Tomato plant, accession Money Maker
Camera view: vertical (180 deg); turntable rotation: 180 degrees
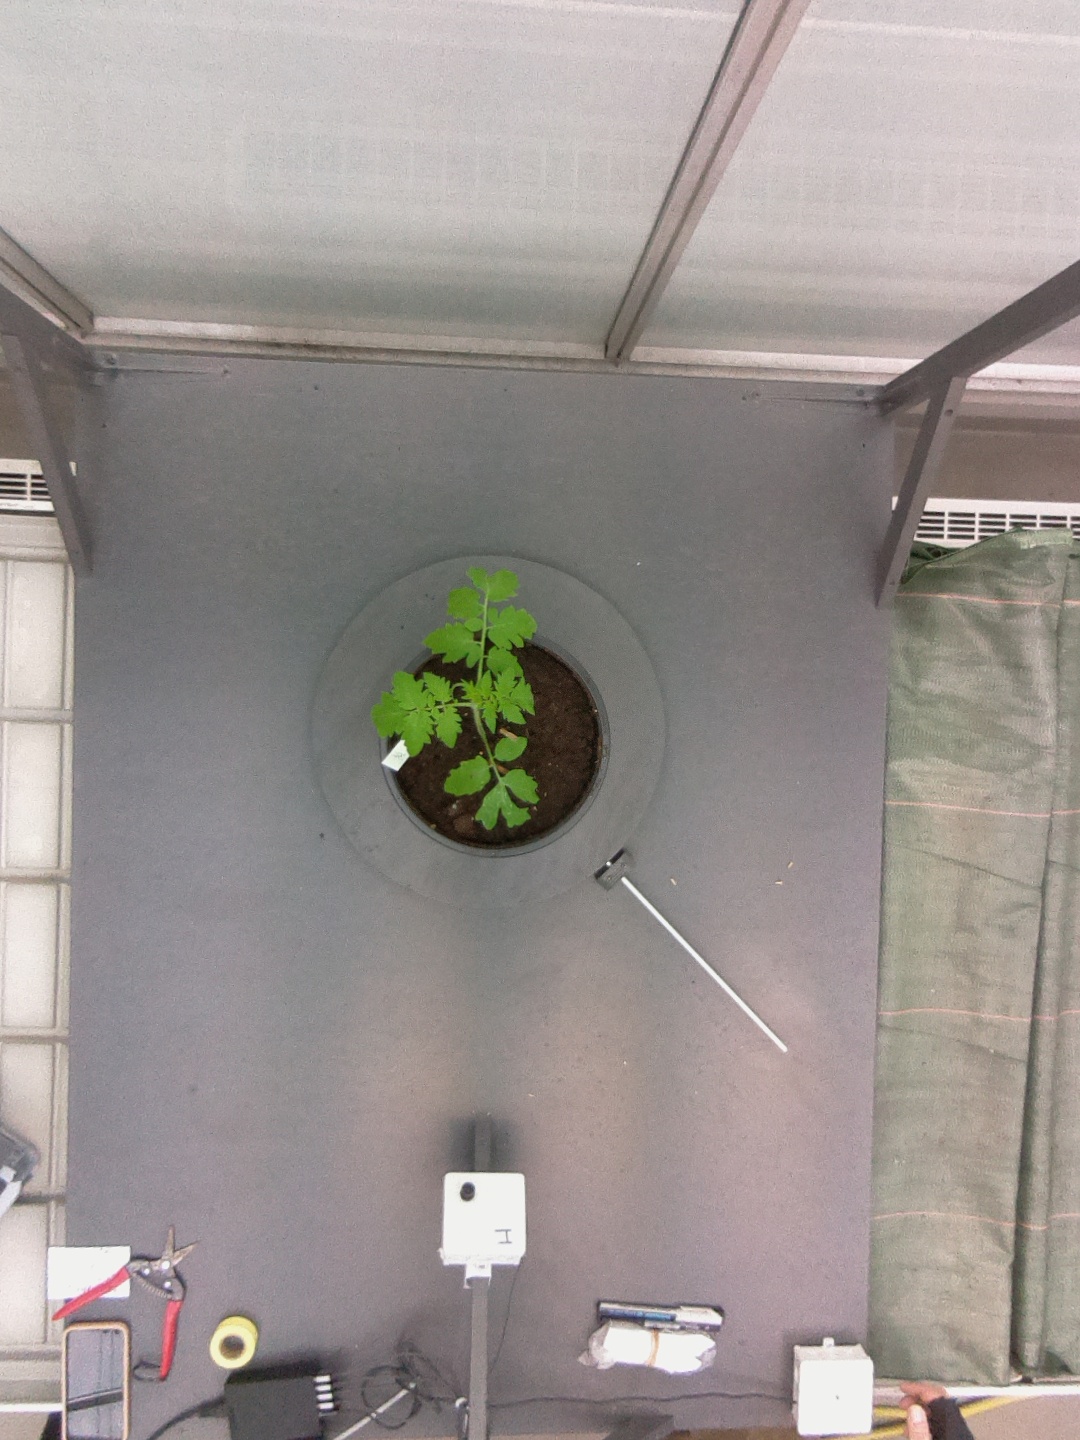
BBCH growth stage 13: 6 of true leaves visible